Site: brandenburg
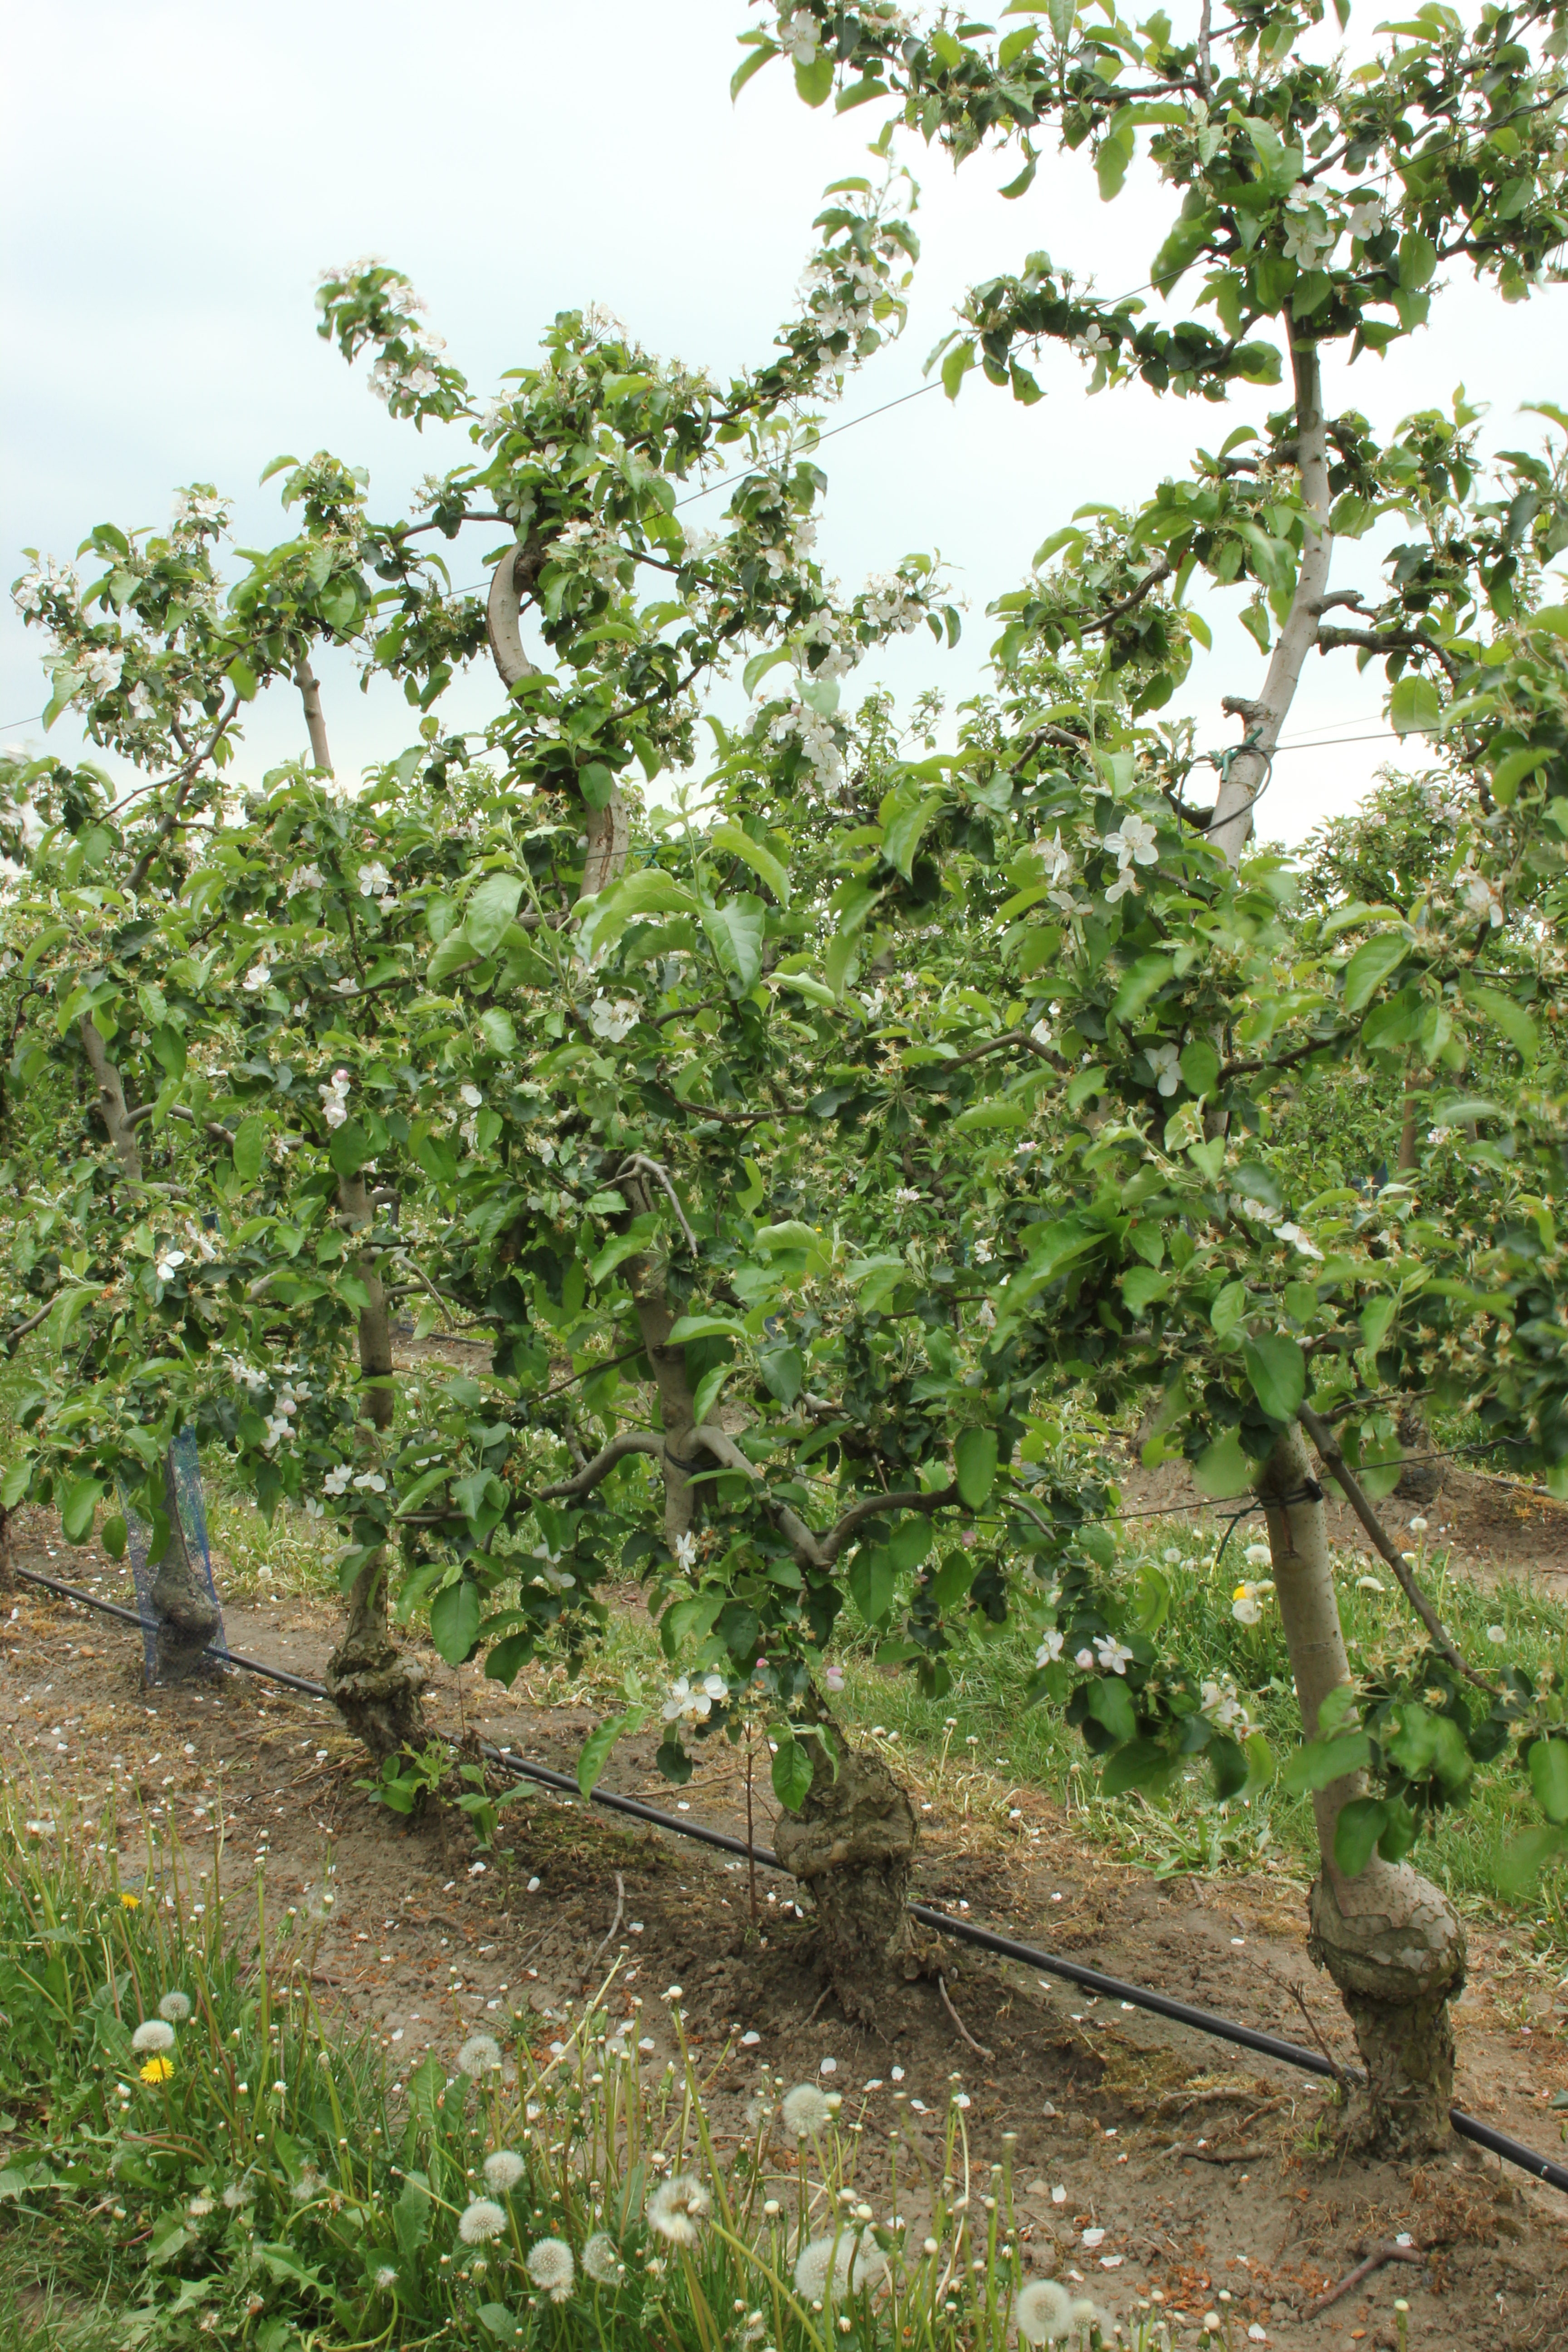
Growth stage (BBCH 67): Flowering